Miguel Induráin

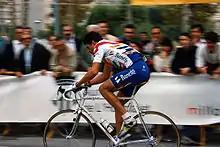
Miguel Induráin in the 1996 Criterium Ciutat de L'Hospitalet

He also won the Critérium du Dauphiné Libéré in 1996.